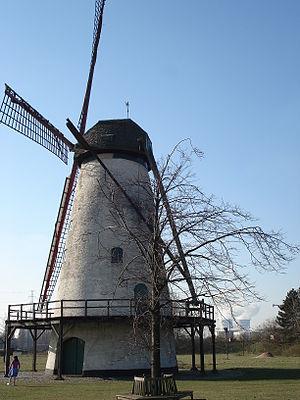
Fort Lillo, dans le port d'Anvers (Belgique). Moulin reconstruit De Eenhoorn (la Licorne) appelé aussi Witte Molen (Moulin blanc). Au loin à droite: centrale nucléaire de Doel.
Fort Lillo est un ancien fort militaire intégré dans la Ligne de défense d'Anvers, renfermant une petite agglomération habitée, situé sur la rive droite de l’Escaut, et entièrement cerné par les infrastructures et les industries du port d'Anvers en Belgique.